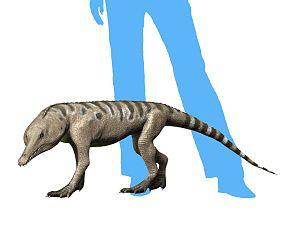
Les Proterochampsidae forment une famille d'archosauromorphes avec une morphologie faisant penser à celle des crocodiles.